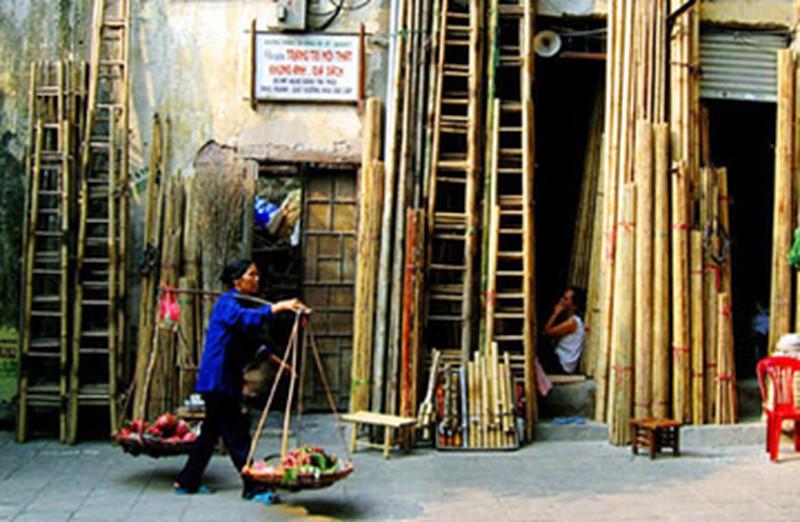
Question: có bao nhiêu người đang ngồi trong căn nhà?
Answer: một người